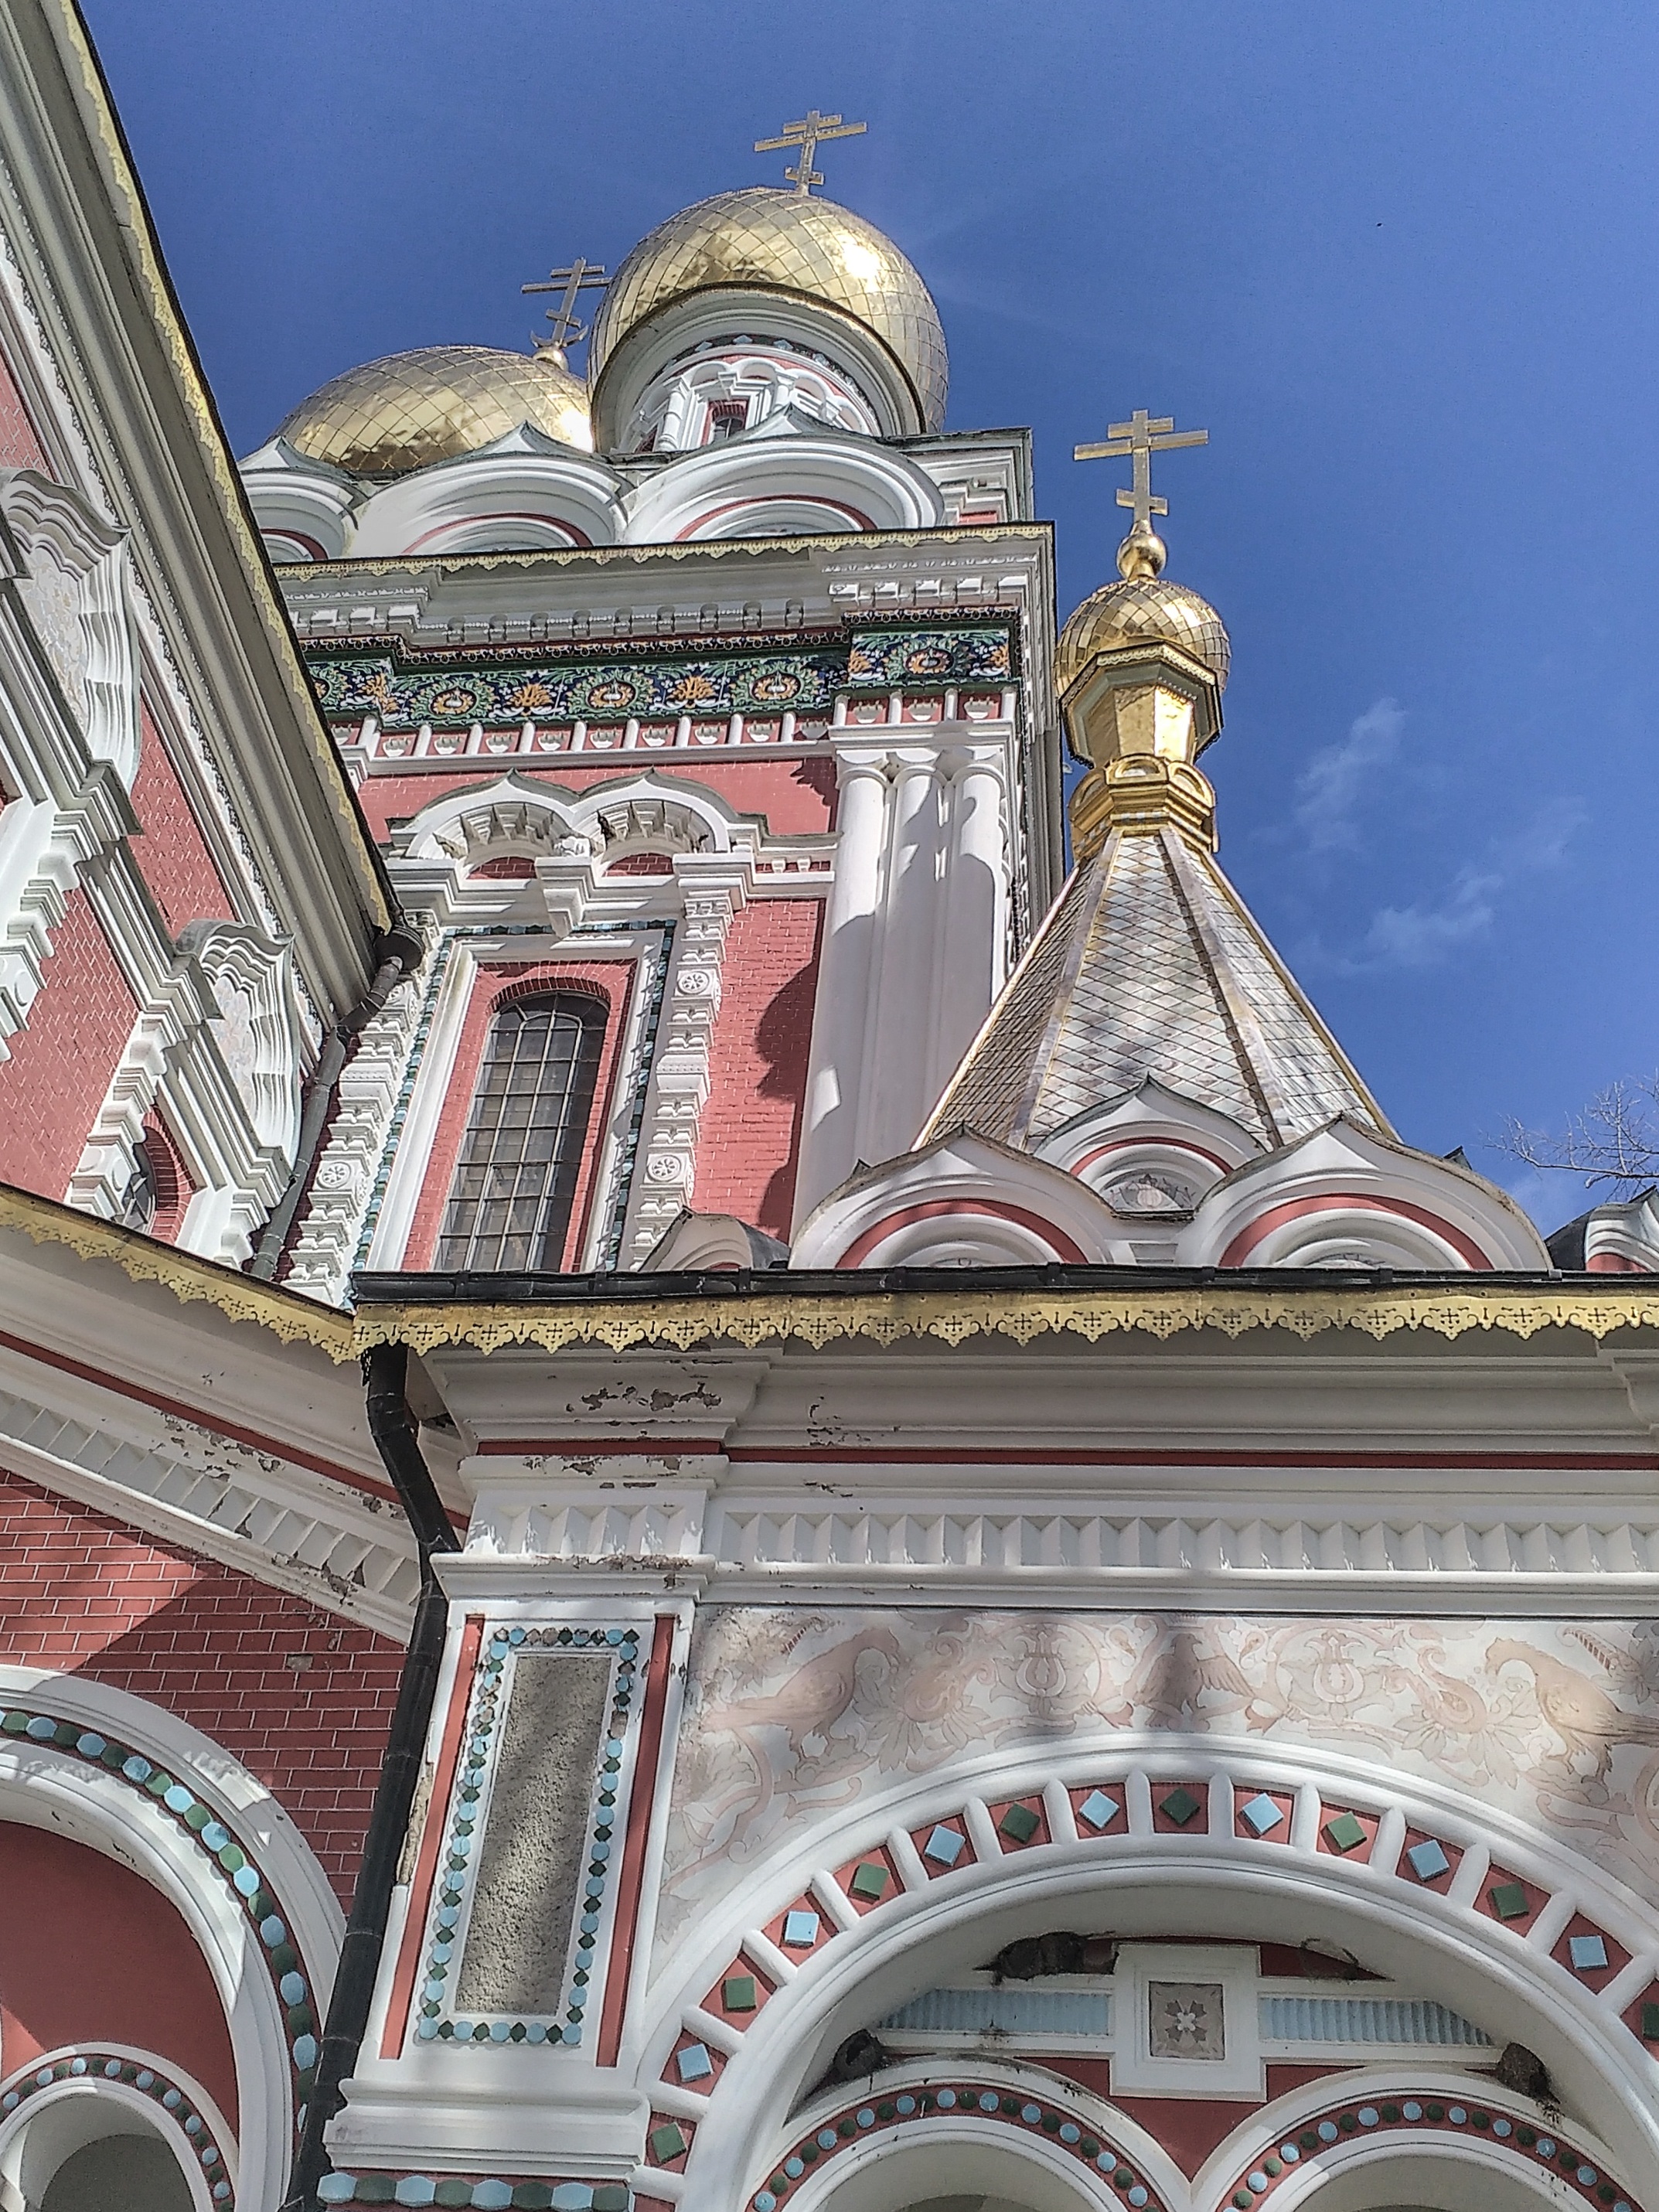
architecture, sky, building, sign, tower, symbol, religion, landmark, facade, church, cathedral, cross, christian, place of worship, bible, spiritual, pray, religious, christ, gold, design, symmetry, hope, jesus, christianity, worship, holy, basilica, dome, russia, metropolis, russian church, ancient history